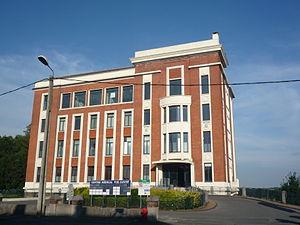
Anzin, Nord, Nord-Pas-de-Calais, France.
Anzin est une commune française de la banlieue de Valenciennes, située dans le département du Nord en région Hauts-de-France.